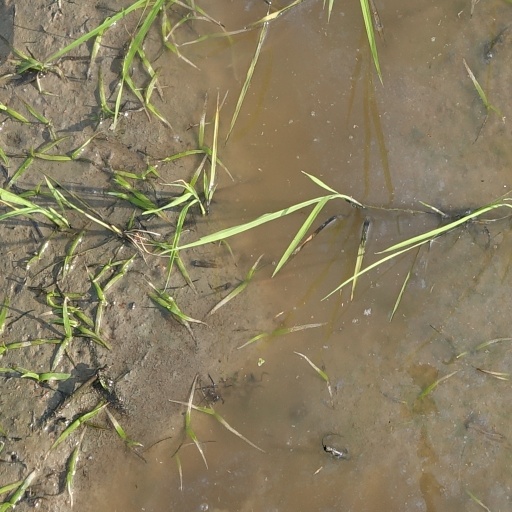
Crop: rice